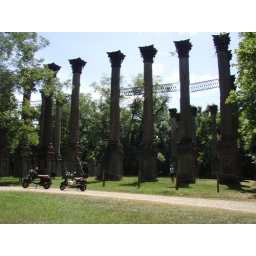
Windsor ruins near Port Gibson. Huge plantation house burned in the 1890's, leaving only the elaborate stone and iron columns.